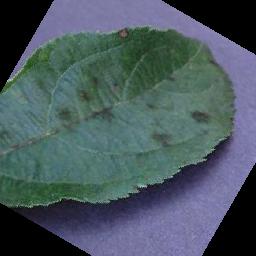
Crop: apple
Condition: scab